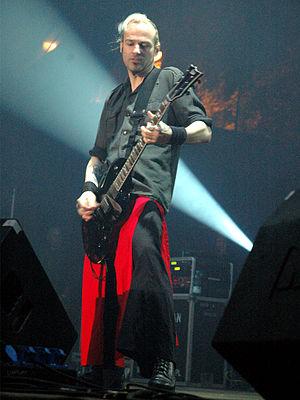
Samael est un groupe de black metal suisse, originaire de Sion. Leur nom vient d'une figure du Talmud, Samaël.